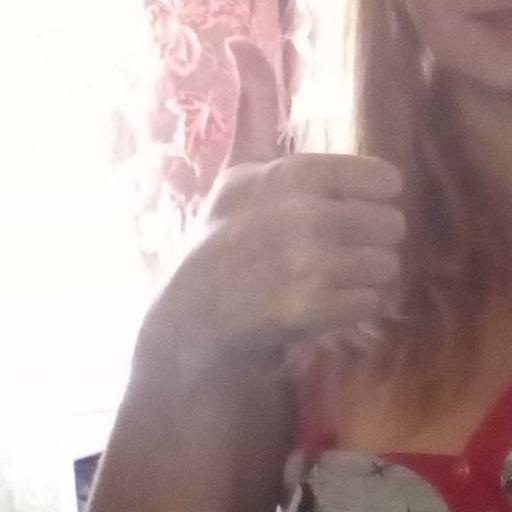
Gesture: like